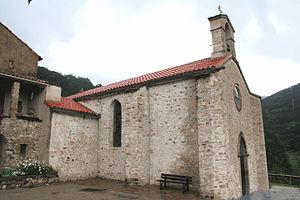
Saint-Geniès-de-Varensal (Hérault) - église paroissiale Saint-Geniès.
Saint-Geniès-de-Varensal est une commune française située dans le département de l'Hérault en région Occitanie.